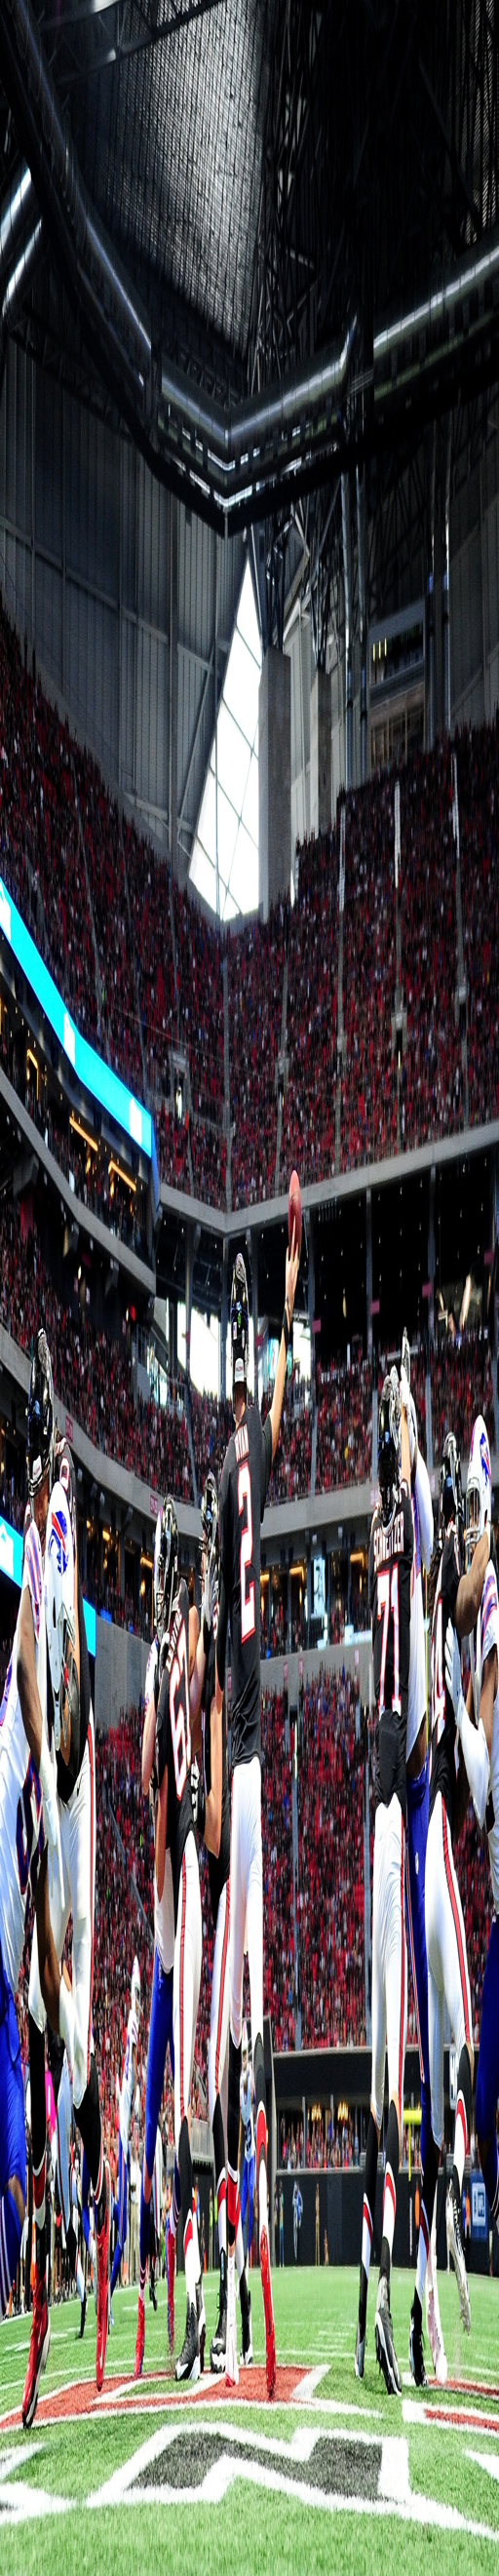
a game earlier this month .